Duchy of Bohemia

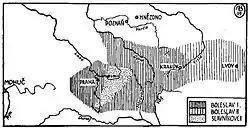
Duchy of Bohemia under Boleslaus I. and Boleslaus II.

Assuming the Bohemian throne in 935, Duke Boleslaus conquered the adjacent lands of Moravia and Silesia, and expanded farther to Kraków in the east. He offered opposition to Henry's successor King Otto I, stopped paying the tribute, attacked an ally of the Saxons in northwest Bohemia and in 936 moved into Thuringia. After a prolonged armed conflict, King Otto I besieged a castle owned by Boleslaus' son in 950 and Boleslaus finally signed a peace treaty whereby he recognized Otto's suzerainty and promised to resume the payment of the tribute. As the king's ally, his Bohemian troops, together with those of the Kingdom of Germany, fought in the 955 Battle of Lechfeld and after the defeat of the Magyars received the lands of Moravia in recognition of his services.